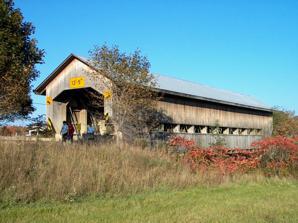
Building: Caine Road Covered Bridge
Country: United States of America
Year built: 1986
Bridge in Ohio, United States Caine Road Bridge Coordinates 41°45′53″N 80°36′59″W / 41.76472°N 80.61639°W / 41.76472; -80.61639 Locale Ashtabula County, Ohio, United States Characteristics Design single span, Pratt truss with arch Total length 124 feet (37.8 m) History Constructed by John Smolen, Jr. Construction start 1986 Location Caine Road Bridge is a covered bridge spanning the west branch of the Ashtabula River in Pierpont Township, Ashtabula County , Ohio , United States . The bridge, built in honor of Ashtabula County's 175th anniversary, and one of currently 17 drivable bridges in the county, is a single span Pratt truss design. The bridge's WGCB number is 35-04-61, and it is located approximately 13 mi (21 km) east-northeast of Jefferson . History 1986 – Bridge constructed. Caine Family History Thomas Caine and wife his wife Margaret (Quiggen) Caine were born in the Isle of Mann. They emigrated to America in about 1837, settling in Newburg, Ohio, and later moving to Pierpont, where he was a farmer. They had 7 children. Thomas died in 1894, his wife Margaret earlier in 1888. They are buried in nearby Evergreen Cemetery, along with four of their children. Dimensions Length: 124 feet (38 m) Overhead clearance: 13 feet 5 inches (4.09 m) Photos The bridge's west approach See also Ohio portal List of Ashtabula County covered bridges References